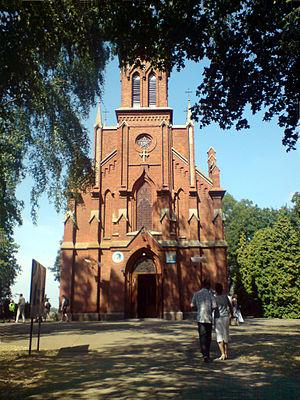
Rostkowo est un village polonais de la gmina de Czernice Borowe dans la powiat de Przasnysz de la voïvodie de Mazovie dans le centre-est de la Pologne.